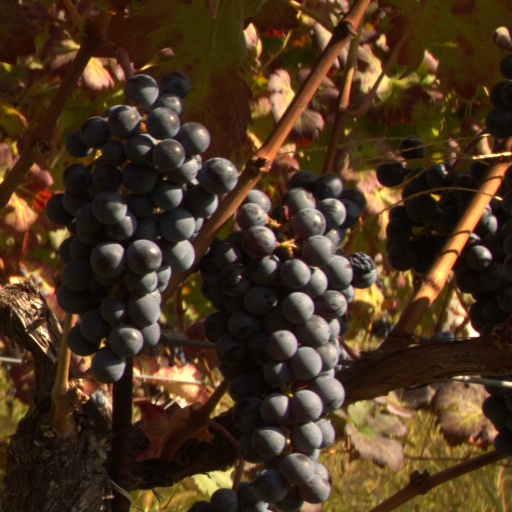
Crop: grape